Patch-sequencing

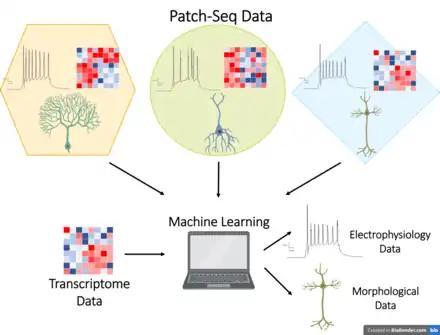
Patch-Seq datasets integrated in Machine learning algorithms to predict neuron morphology and electrophysiological properties from transcriptome data obtained from single-cell sequencing.

The most serious limitation to patch-seq is a limitation shared by patch clamp techniques generally, that being the requirement of high fidelity and dexterous manual labor. Patch clamping has been described as an art form and requires practice to perfect the technique. So not only is it labor-intensive but also takes years of training to prefect the technique. To date the largest patch-seq study was done in acute cortical slices of mouse primary visual cortex. Just over 4000 neurons were patched and sequenced from and the effort required a huge amount of manual labor. Most other data sets were collected from tens or hundreds of cells. Significantly less than cells collected for sequencing by dissociating the tissue. Nevertheless no other electrophysiological recording's technique can match patch-seq's temporal resolution or ability to characterize specific ionic currents nor offer the capacity to produce a voltage clamp. For these reasons automating the technique is an area of active investigation by many laboratories around the world for applications using patch clamping including patch-seq.